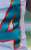
Number: 4